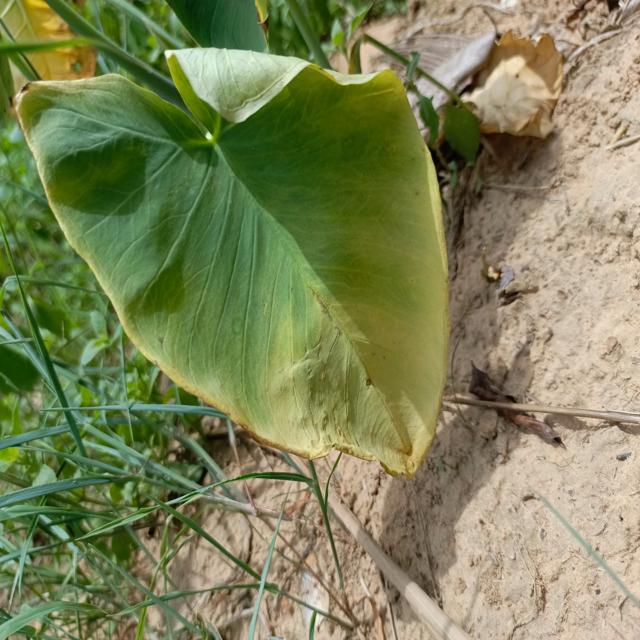
Label: Late_Blight